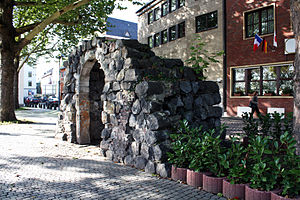
Kölns bymur / Galleri
Kölns bymur er, som navnet antyder, en bymur omkring byen Köln i Nordrhein-Westfalen. Den blev først opført i slutningen af det første århundrede til den kvadratiske by Colonia Claudia Ara Agrippinensium, som blev anlagt af romerne. Der blev etableret en større bymur i middelalderen, der var halvmåneformet, og gik fra nord til syd og stødte op til Rhinen i begge ender. Den sidste udvidelse af bymuren foregik i 1815, da byen var en del af Preussen. Allerede i 1881 blev den middelalderlige bymur revet ned, men der er dog nogle få rester bevaret.